Elena Bozán

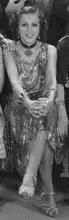
Elena Bozán

Elena Bozán (9 November 1916, Buenos Aires- 1963, Buenos Aires, Argentina), was an Argentine actress, dancer and vedette. She was the sister of the actresses Sofia Bozan and Haydée Bozán, and the cousin of Olinda Bozán.